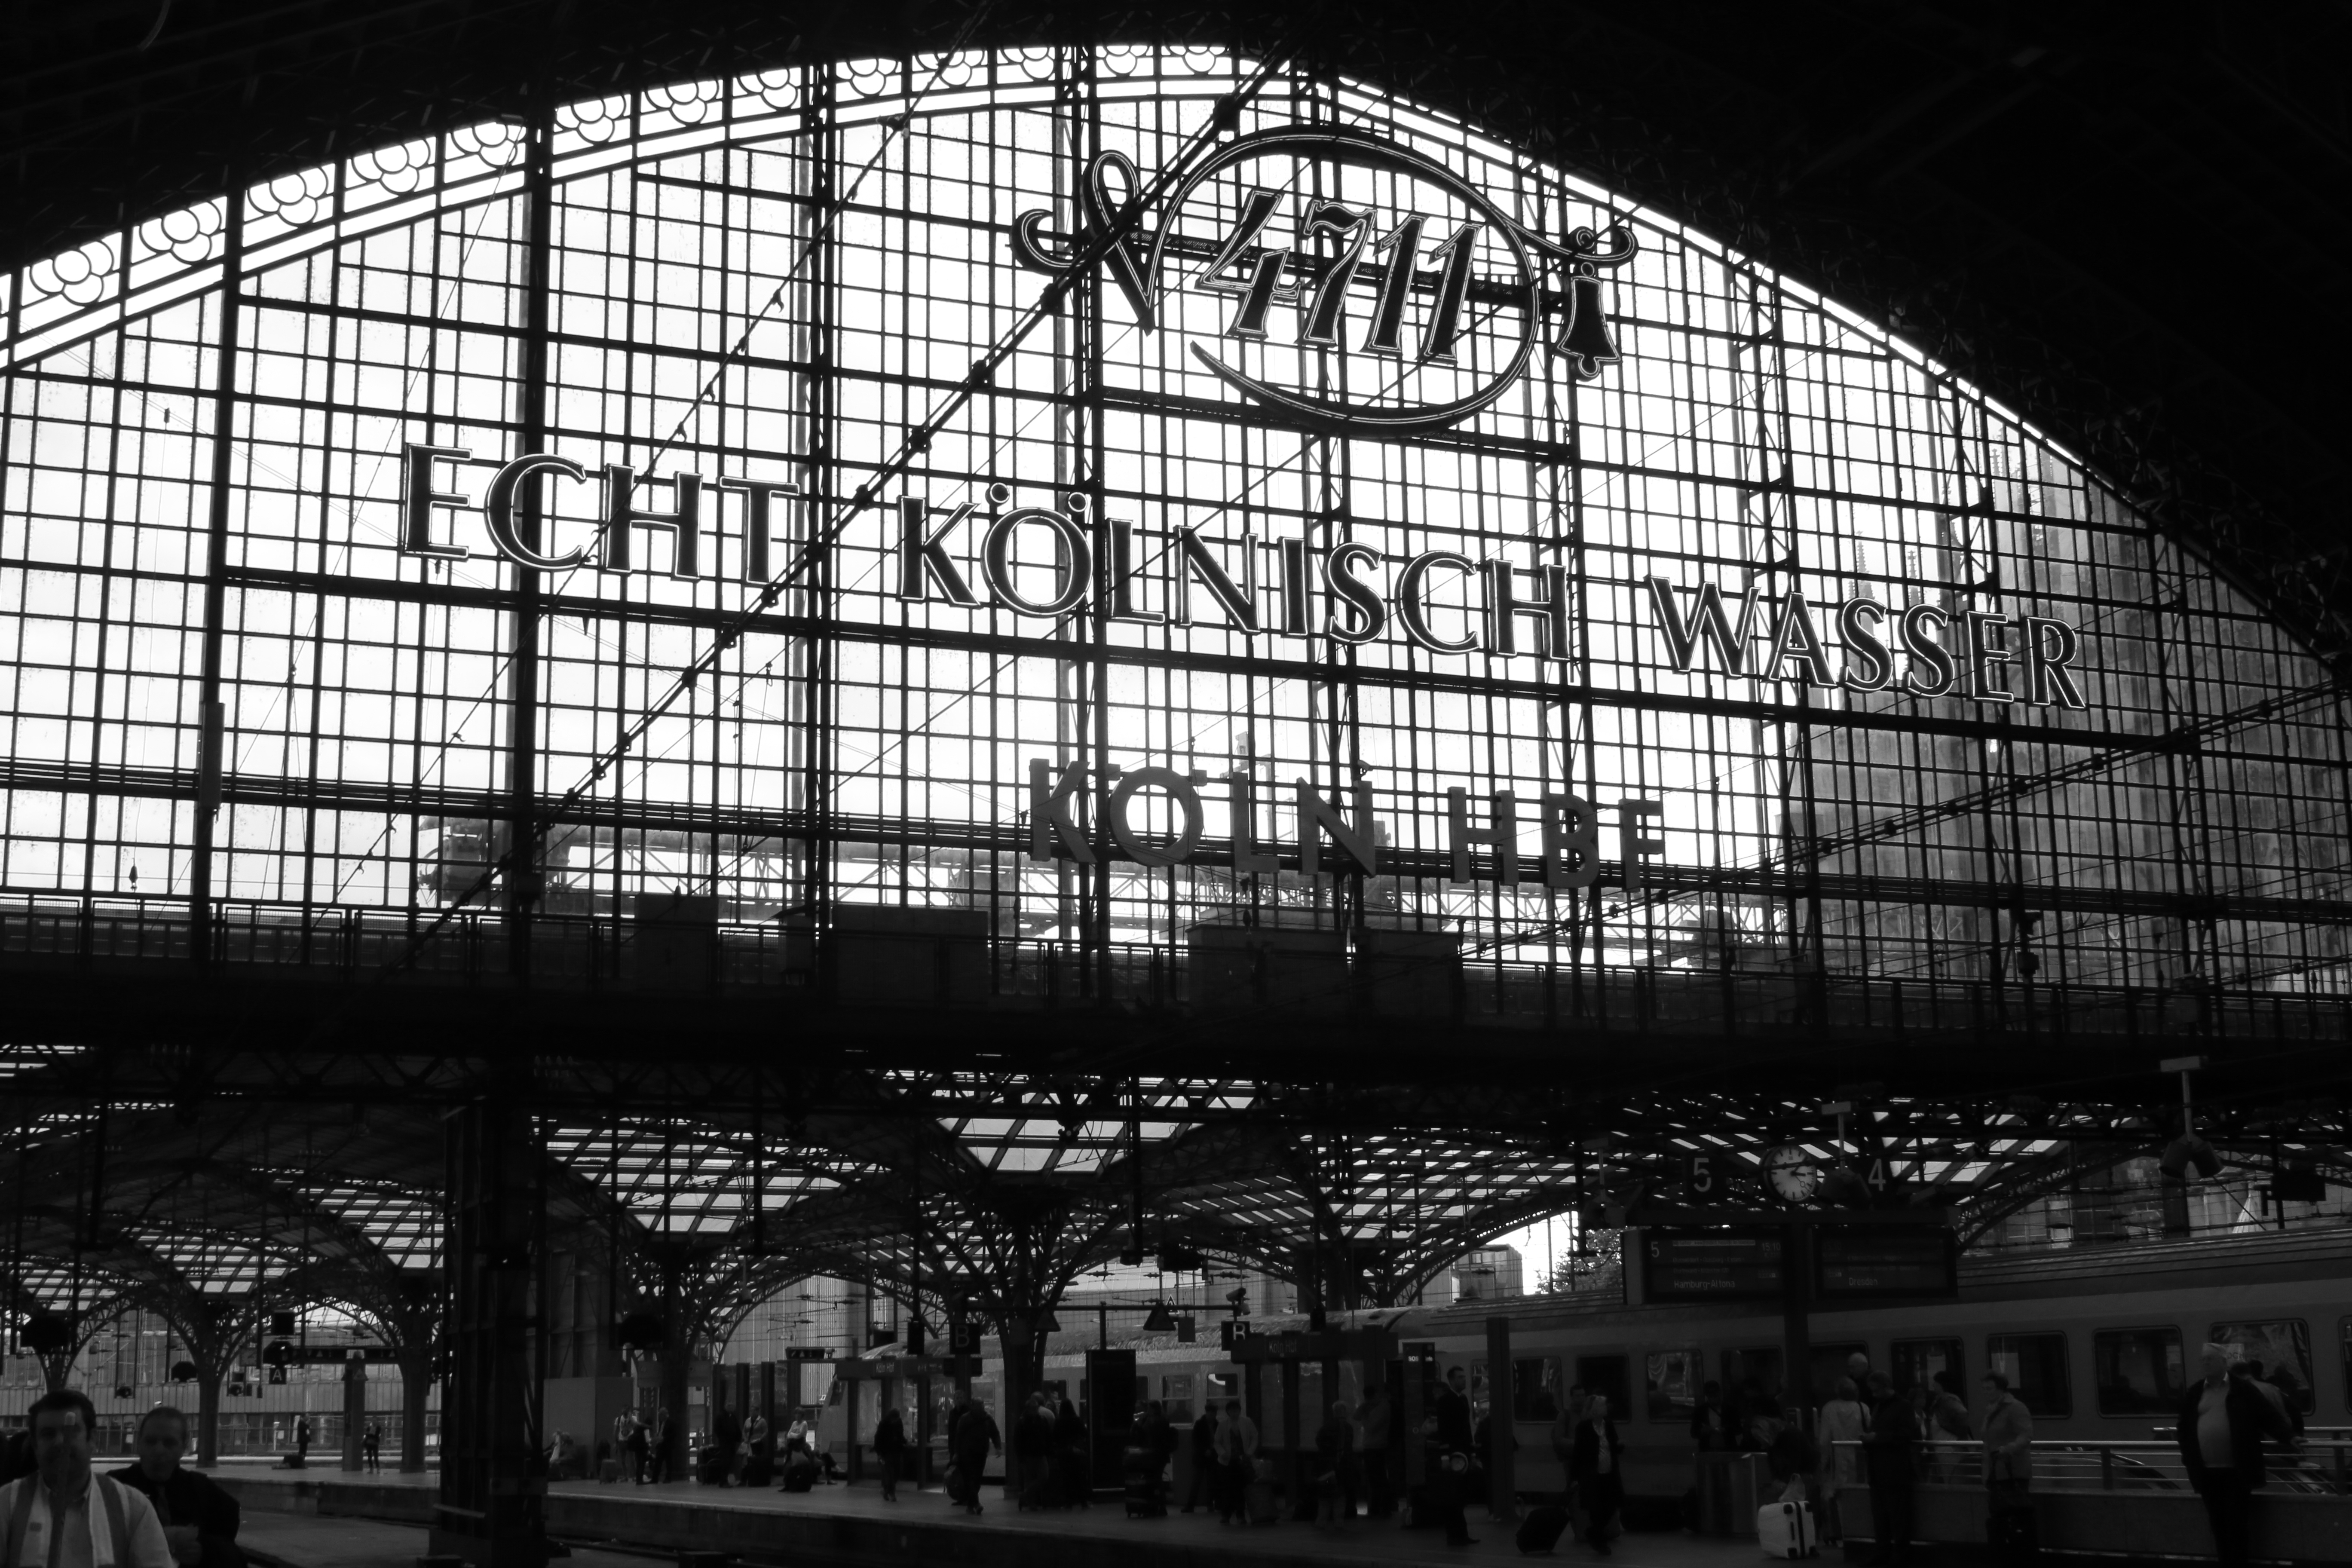
black and white, architecture, structure, bridge, city, cityscape, arch, line, landmark, monochrome, stadium, bw, blackandwhite, blackwhite, symmetry, germany, alemania, allemagne, cologne, koln, sw, schwarzweiss, schwarzweis, shape, germania, schwarzweissfotografie, schwarzweisfotografie, metropolis, urban area, monochrome photography, sport venue